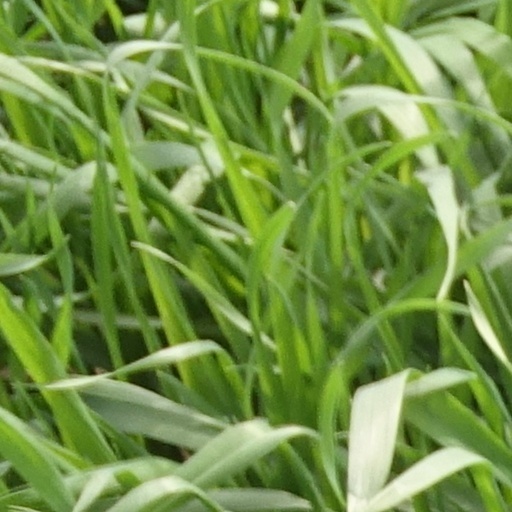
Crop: wheat